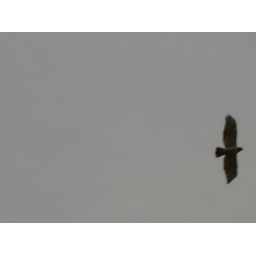
This is a red tailed hawk flying over my house in Cincinnati.